One Central Park

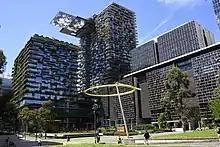
One Central Park in 2019

Built by Besix Watpac, One Central Park is a two-tower complex that forms part of the larger Central Park precinct. The Central Park precinct, which is located on just less than six hectares of land, was designed to allow for the development of approximately 235,000 square metres of residential, commercial and retail space. Initial project forecasts anticipated that around 2,200 residential apartments and 900 student dwellings would be constructed over 3–10 years.